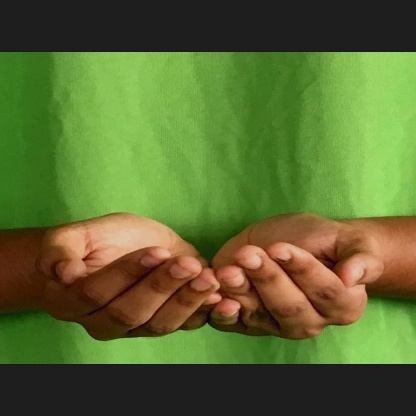
Mudra: Pushpaputa